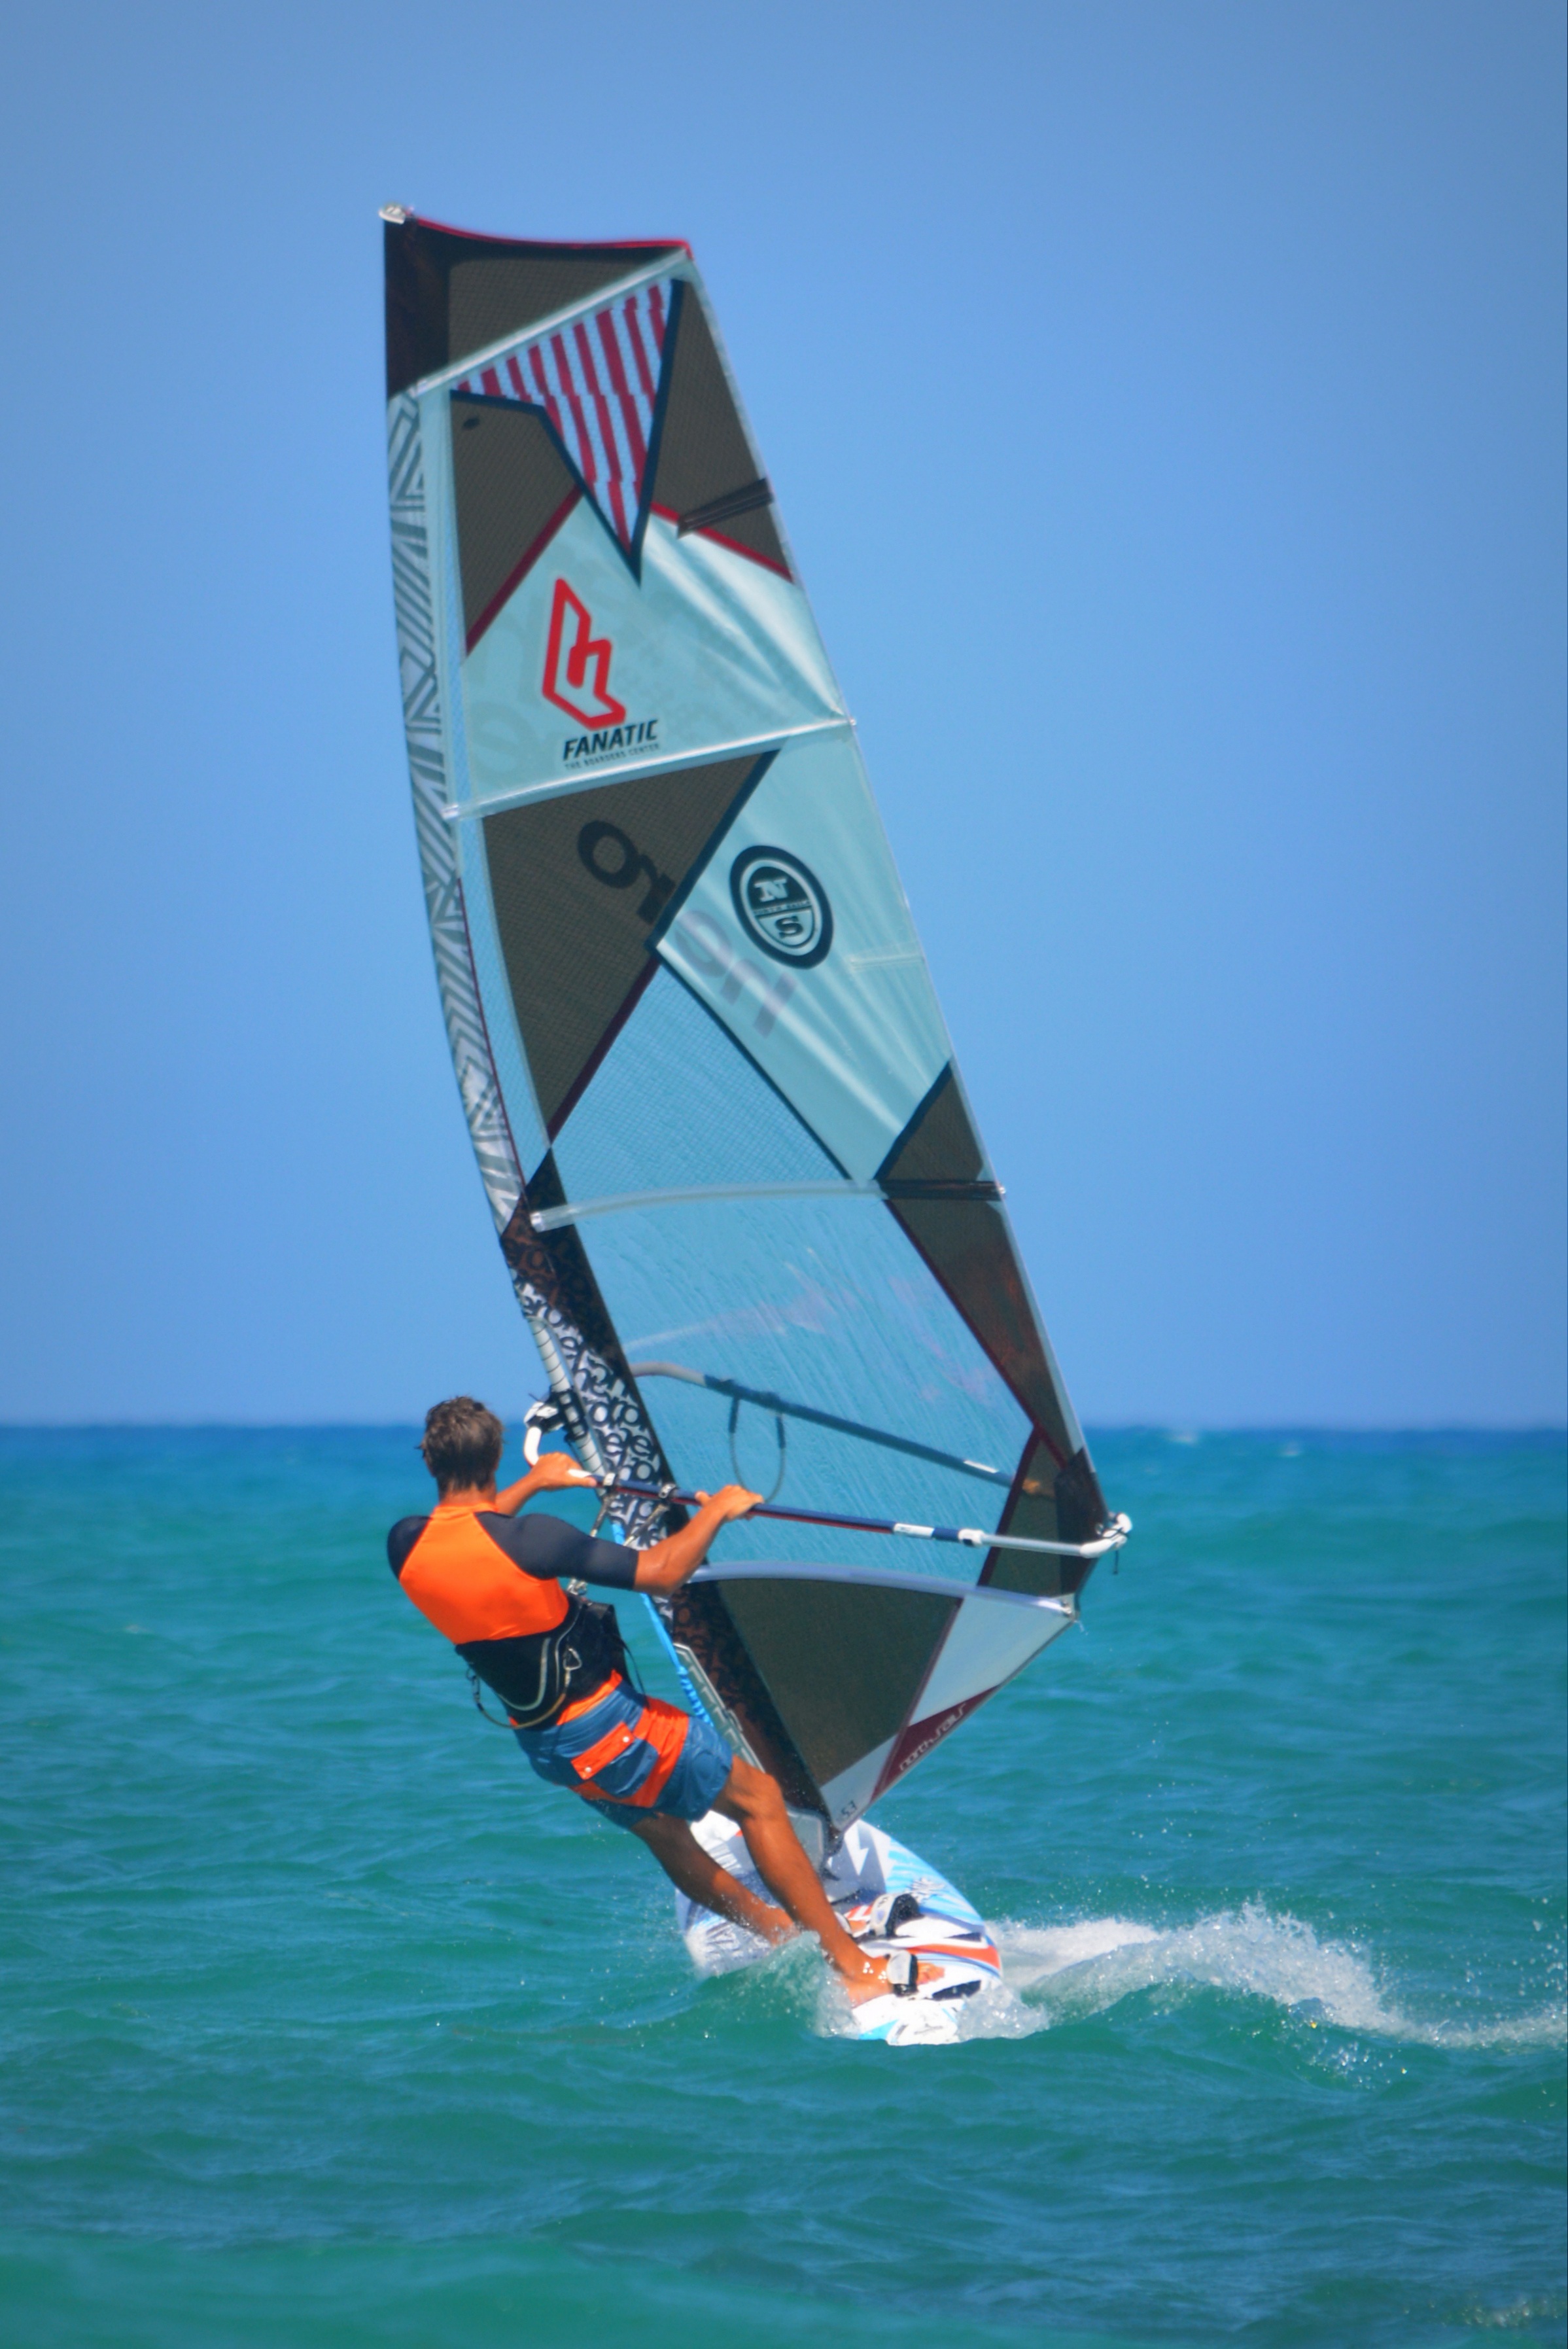
sea, horizon, people, boat, wind, surfing, vehicle, sailing, windsurfer, extreme sport, sailboat, sports, windsurfing, sail, sailing ship, water sport, boardsport, dinghy sailing